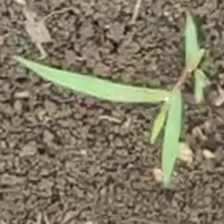
Weed species: Digitaria_SP_(Digitaria Sanguinalis )